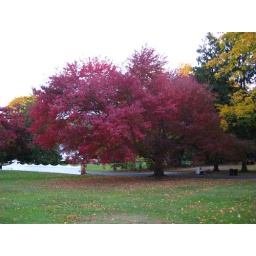
I love the shade of red this tree turns in the fall.